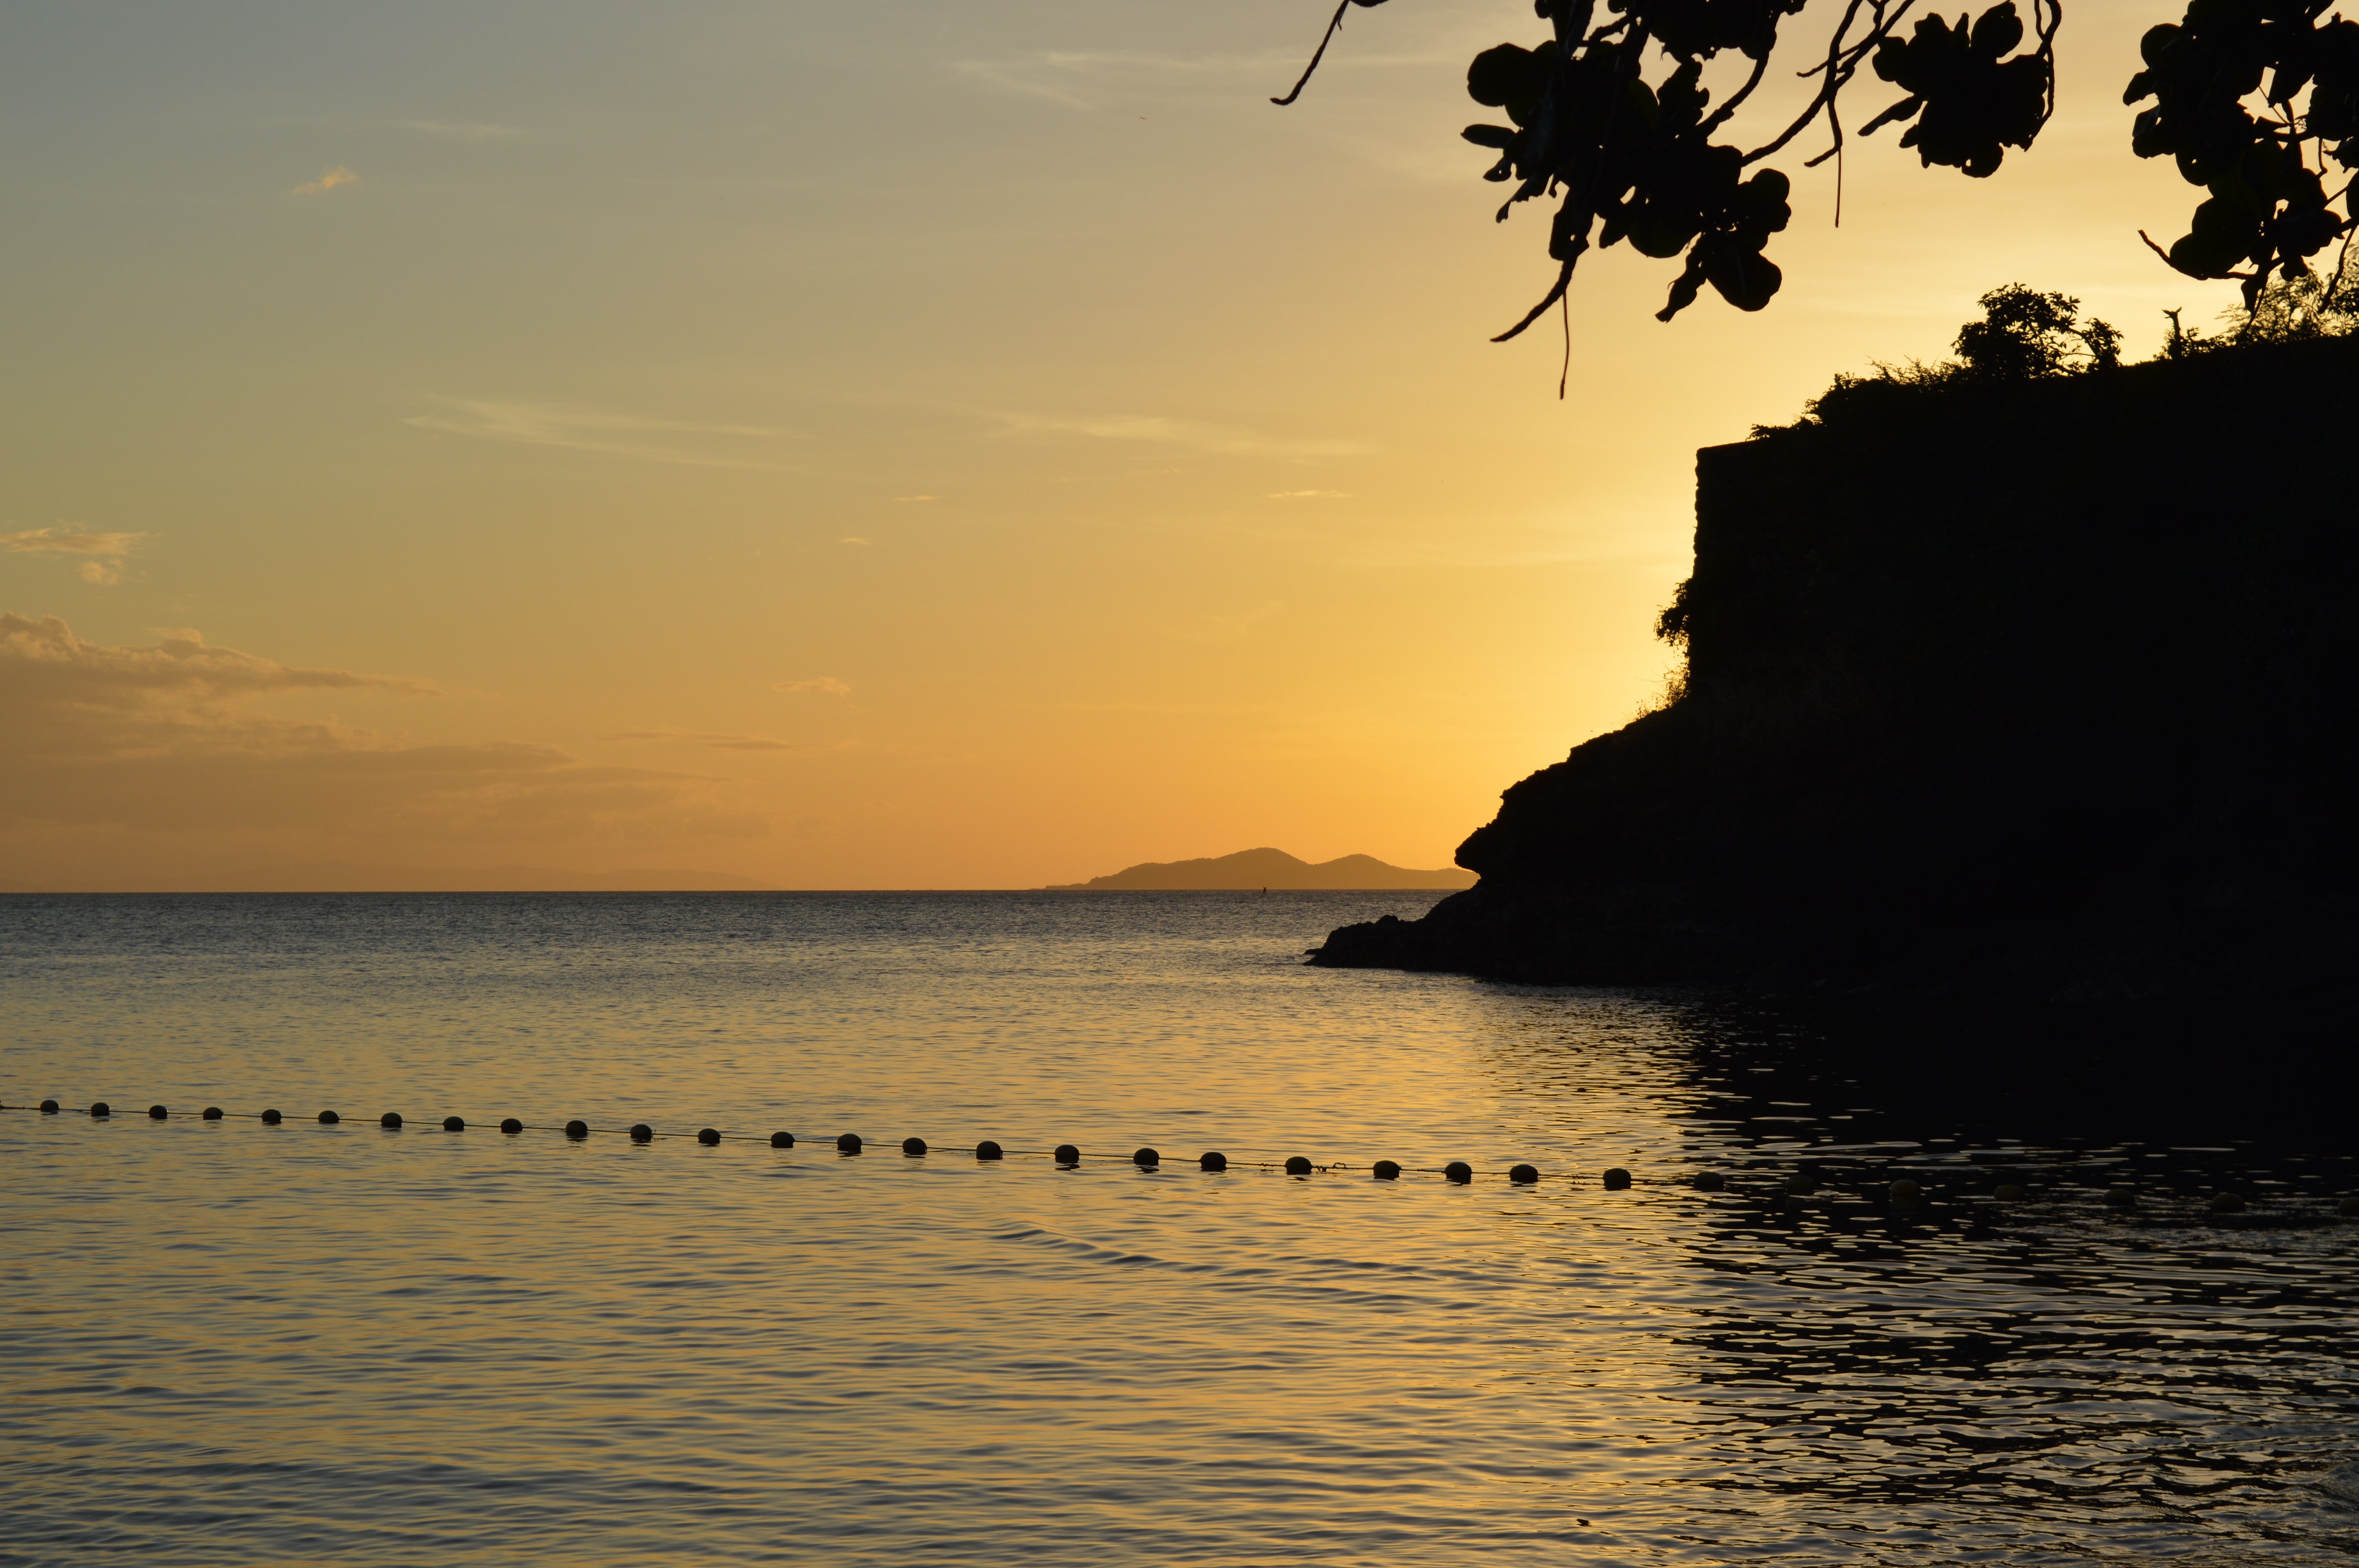
beach, sea, coast, ocean, horizon, cloud, sun, sunrise, sunset, sunlight, morning, shore, wave, dawn, dusk, evening, reflection, bay, body of water, atmospheric phenomenon